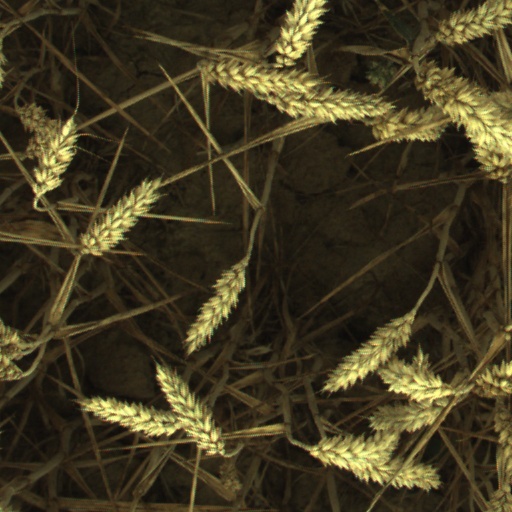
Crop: wheat